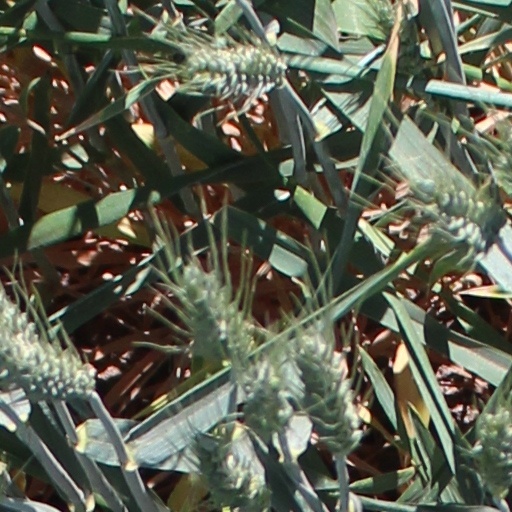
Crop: wheat